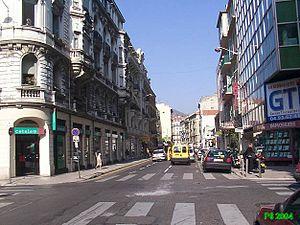
Le quartier Carabacel est un quartier de Nice situé directement au nord de la Vieille-Ville au-delà du Paillon, le torrent fluvial qui passe dans la ville.